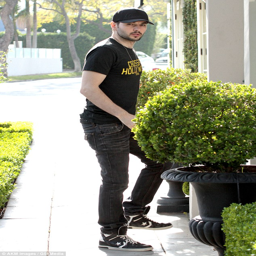
i can do dressed - down too : person looked cool and casual in charcoal jeans , a fitted black t - shirt and black trainers